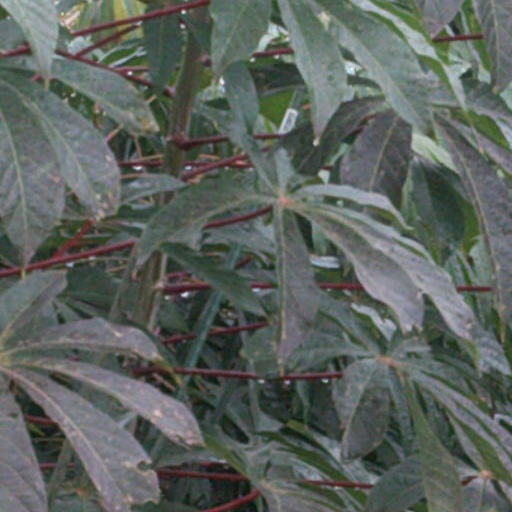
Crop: cassava